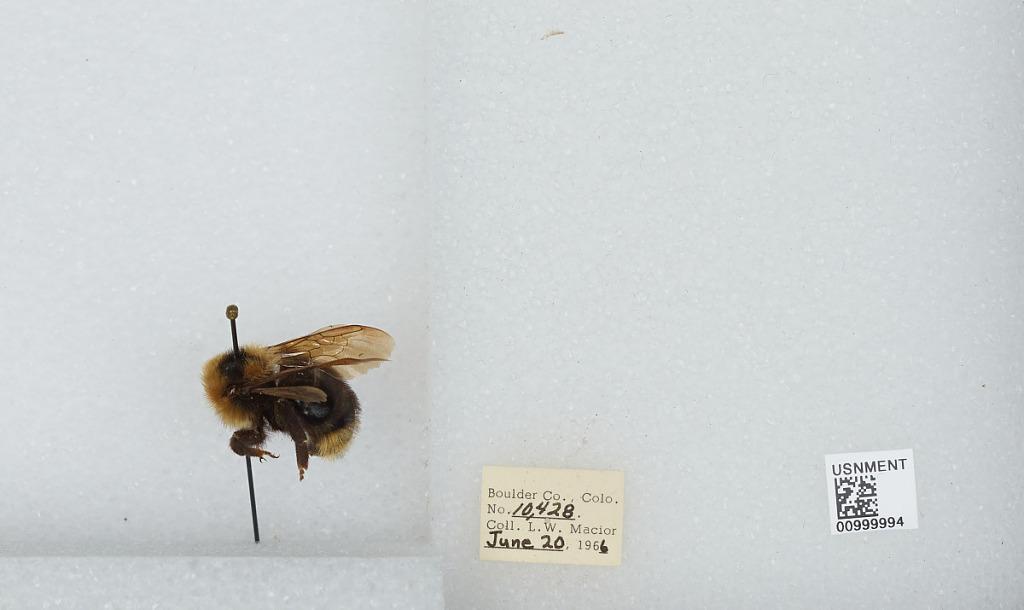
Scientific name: Bombus (Psithyrus) insularis (Smith)
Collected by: L. Macior
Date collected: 1966-6-20
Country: United States
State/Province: Colorado
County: Boulder
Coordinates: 40.015, -105.27